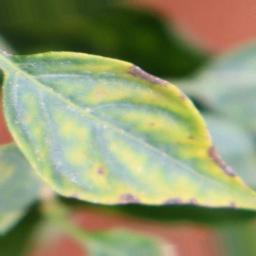
Label: nutritional